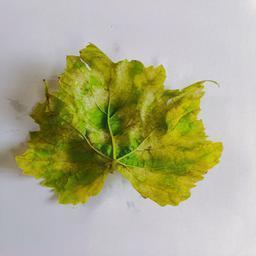
Label: Downy Mildew